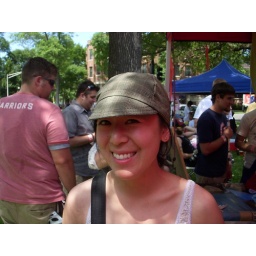
Elaine in a cute hat